Andrey Dobrov

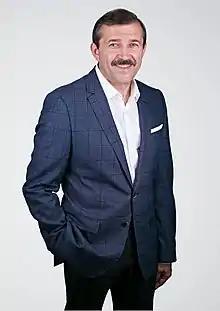

Andrey Dobrov is a businessman who has worked in the coal mining and banking industries. From 1991-2010, Dobrov was General Director of the Russian coal company Belon OJSC.